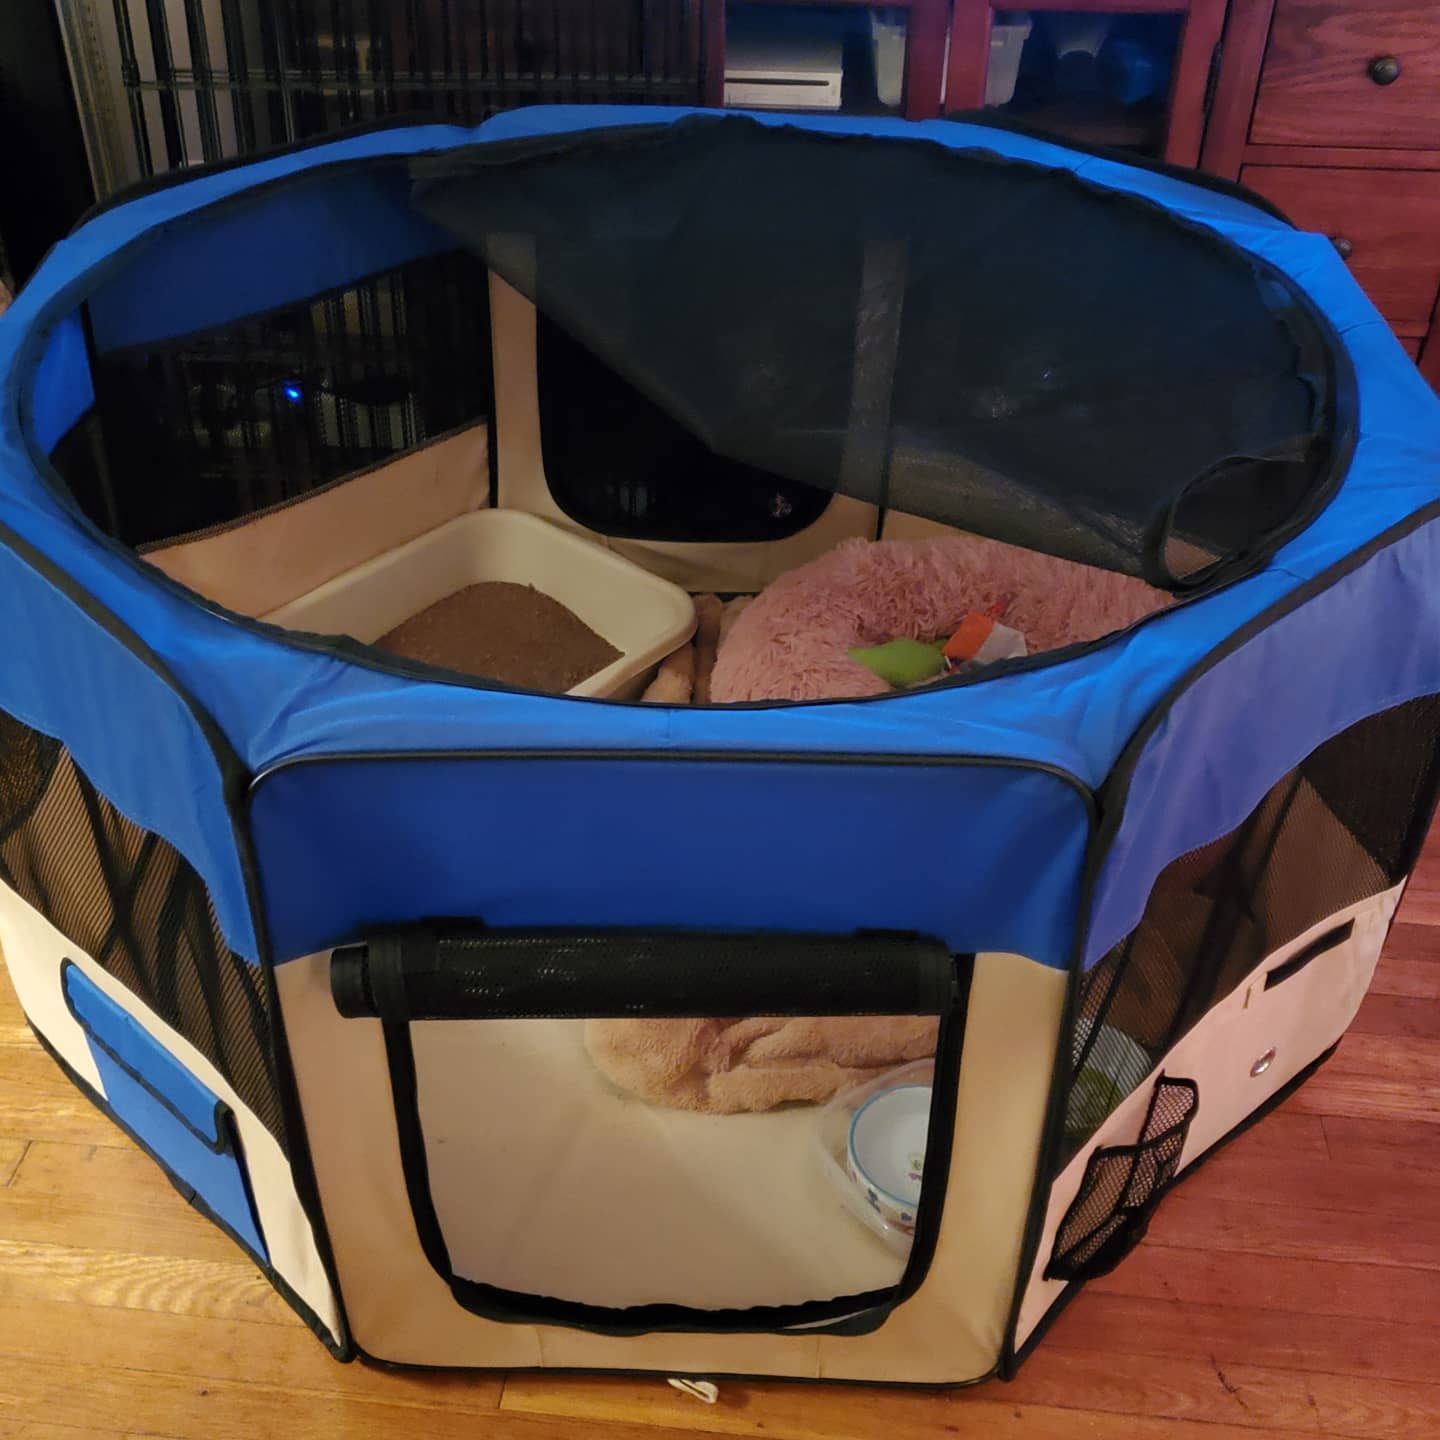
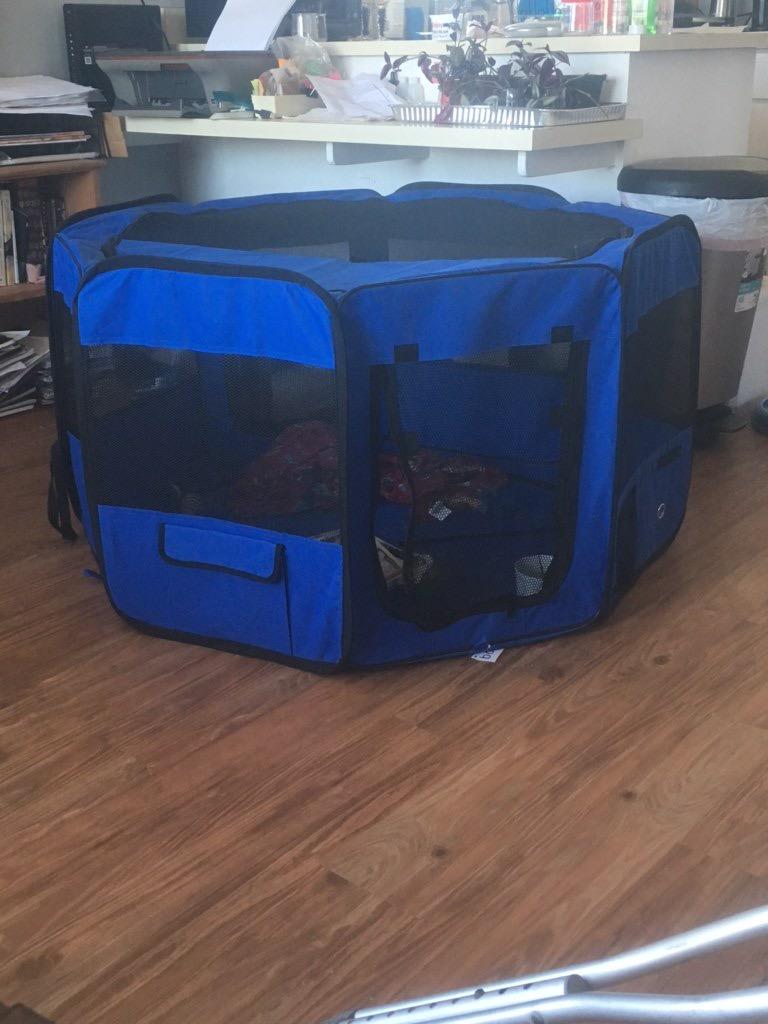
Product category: items_kennel
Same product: no